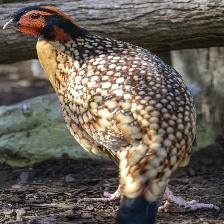
Species: CABOTS TRAGOPAN
Scientific name: TRAGOPAN CABOTI